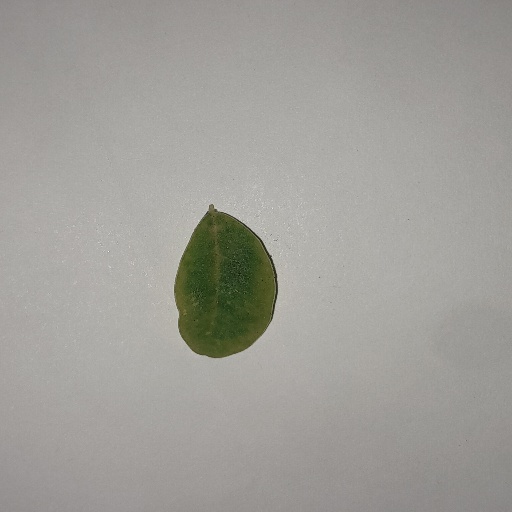
Species: Sojina
Leaf condition: Yellow Leaf